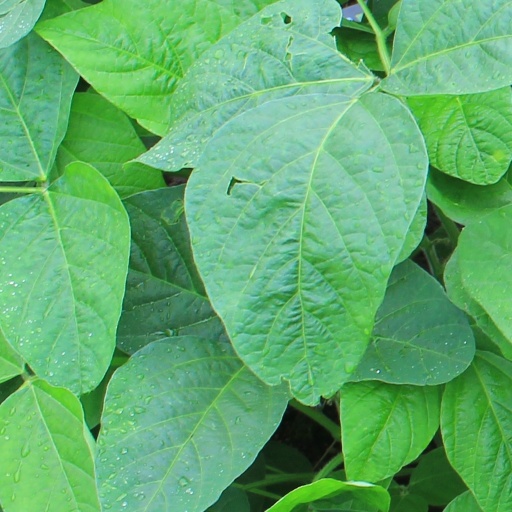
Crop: soybean